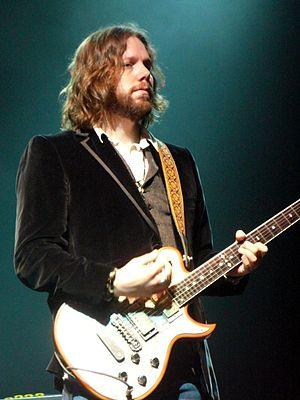
Rich Robinson, des Black Crowes, joue à Sydney, en Australie, en 2008.